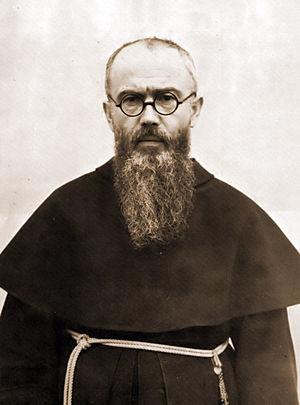
Maximilien Kolbe, né le 8 janvier 1894 à Zduńska Wola et mort le 14 août 1941 à Auschwitz, est un frère franciscain conventuel polonais, prêtre, fondateur de la Mission de l'Immaculée.